Pope Paul V

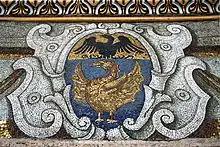
Mosaic depicting the arms of Pope Paulus V (Camillo Borghese)

Paul's insistence of ecclesiastical jurisdiction led to a number of quarrels between the Church and the secular governments of various states, notably Venice, where patricians, such as Ermolao Barbaro (1548–1622) of the noble Barbaro family, argued in favor of the exemption of the clergy from the jurisdiction of the civil courts. Venice passed two laws obnoxious to Paul, one forbidding the alienation of real estate in favour of the clergy, the second demanding approval of the civil power for the building of new churches. Two priests charged by the Venetian state with cruelty, wholesale poisoning, murder and licentiousness, were arrested by the Venetian Senate and put in dungeons for trial. Having been found guilty, they were committed to prison.